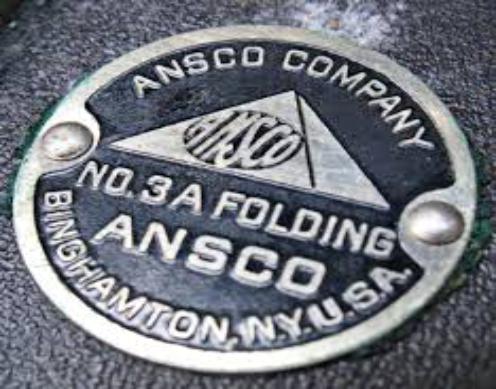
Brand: Ansco
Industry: Electronic